MLS Cup 2003

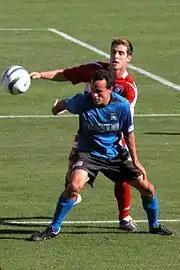
x260px

Referee of the Year Brian Hall was chosen to officiate the match and was previously the head referee at MLS Cup 1997. At kickoff, set for 12:30 p.m. Pacific Time, the weather in Carson was sunny with a temperature of . Both teams fielded their regular lineups arranged in a 4–4–2 formation.